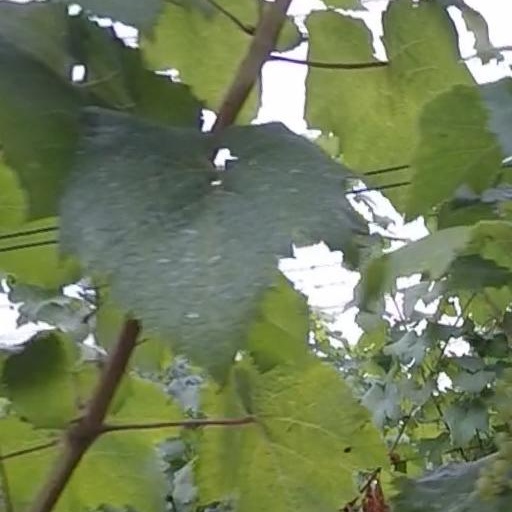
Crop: grape